Den Haag Centraal railway station

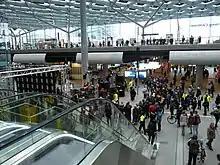
Main hall of in 2016

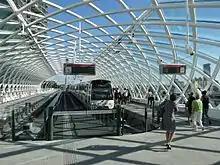
New metro station

There are 22 scheduled trains per hour that leave on a normal weekday (07:00 - 20:00). Sprinter services call at every station along the way whilst Intercity trains only stop at the major stations.